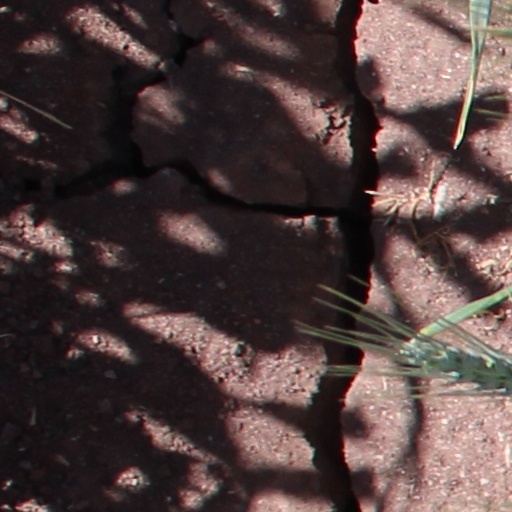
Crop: wheat